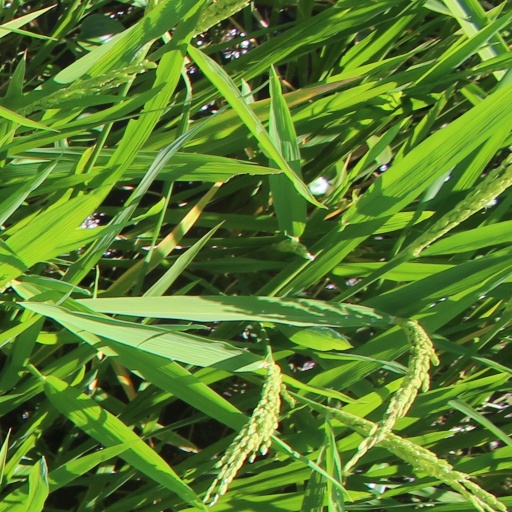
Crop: rice